Sky position (RA, Dec in degrees): 227.07, 4.676
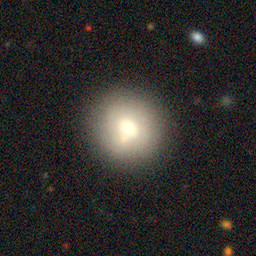
Galaxy morphology: Round Smooth Galaxies